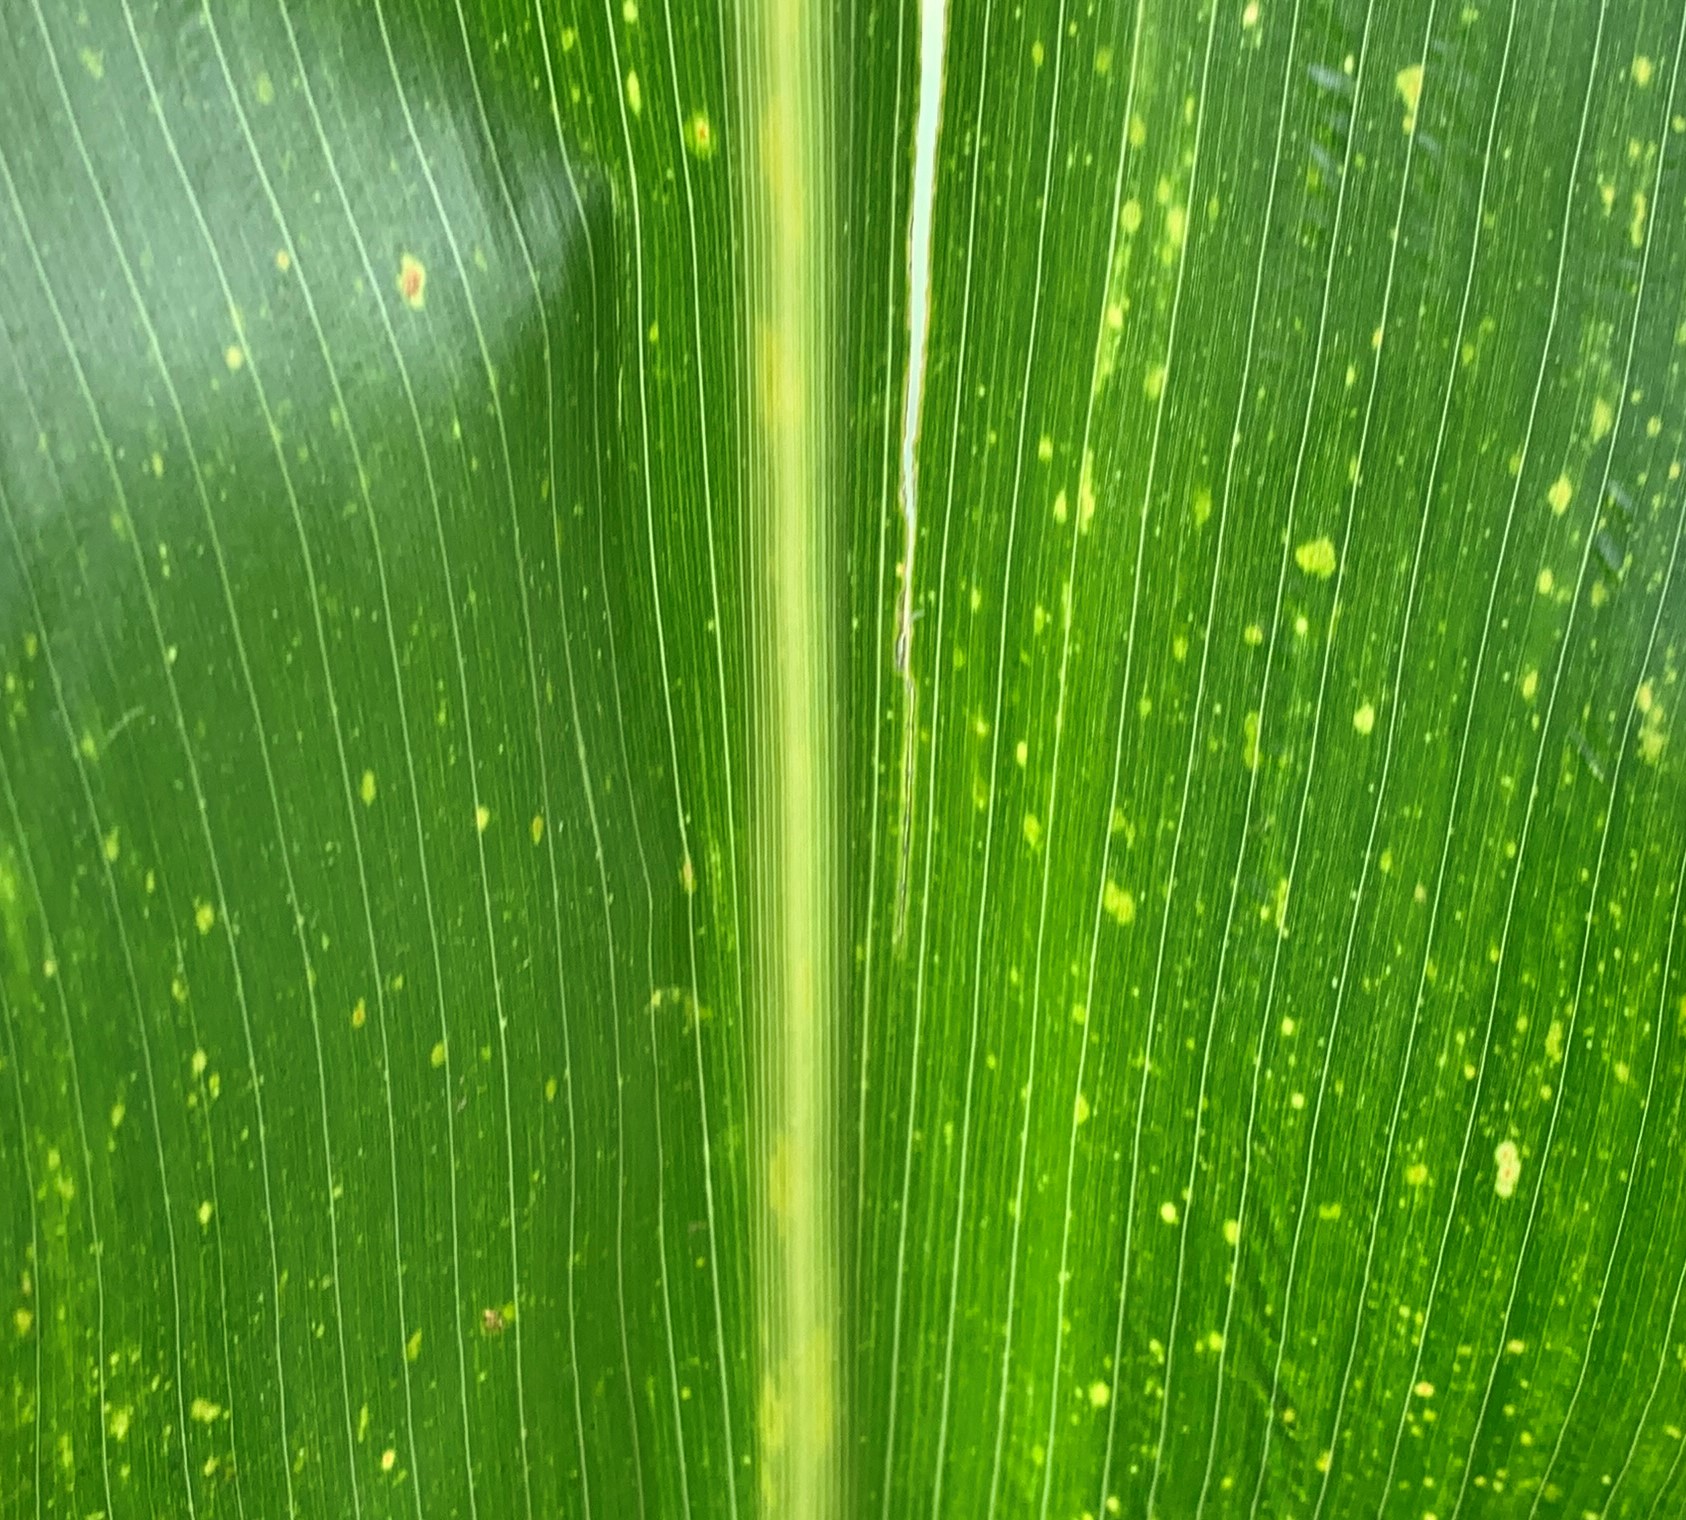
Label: MLN